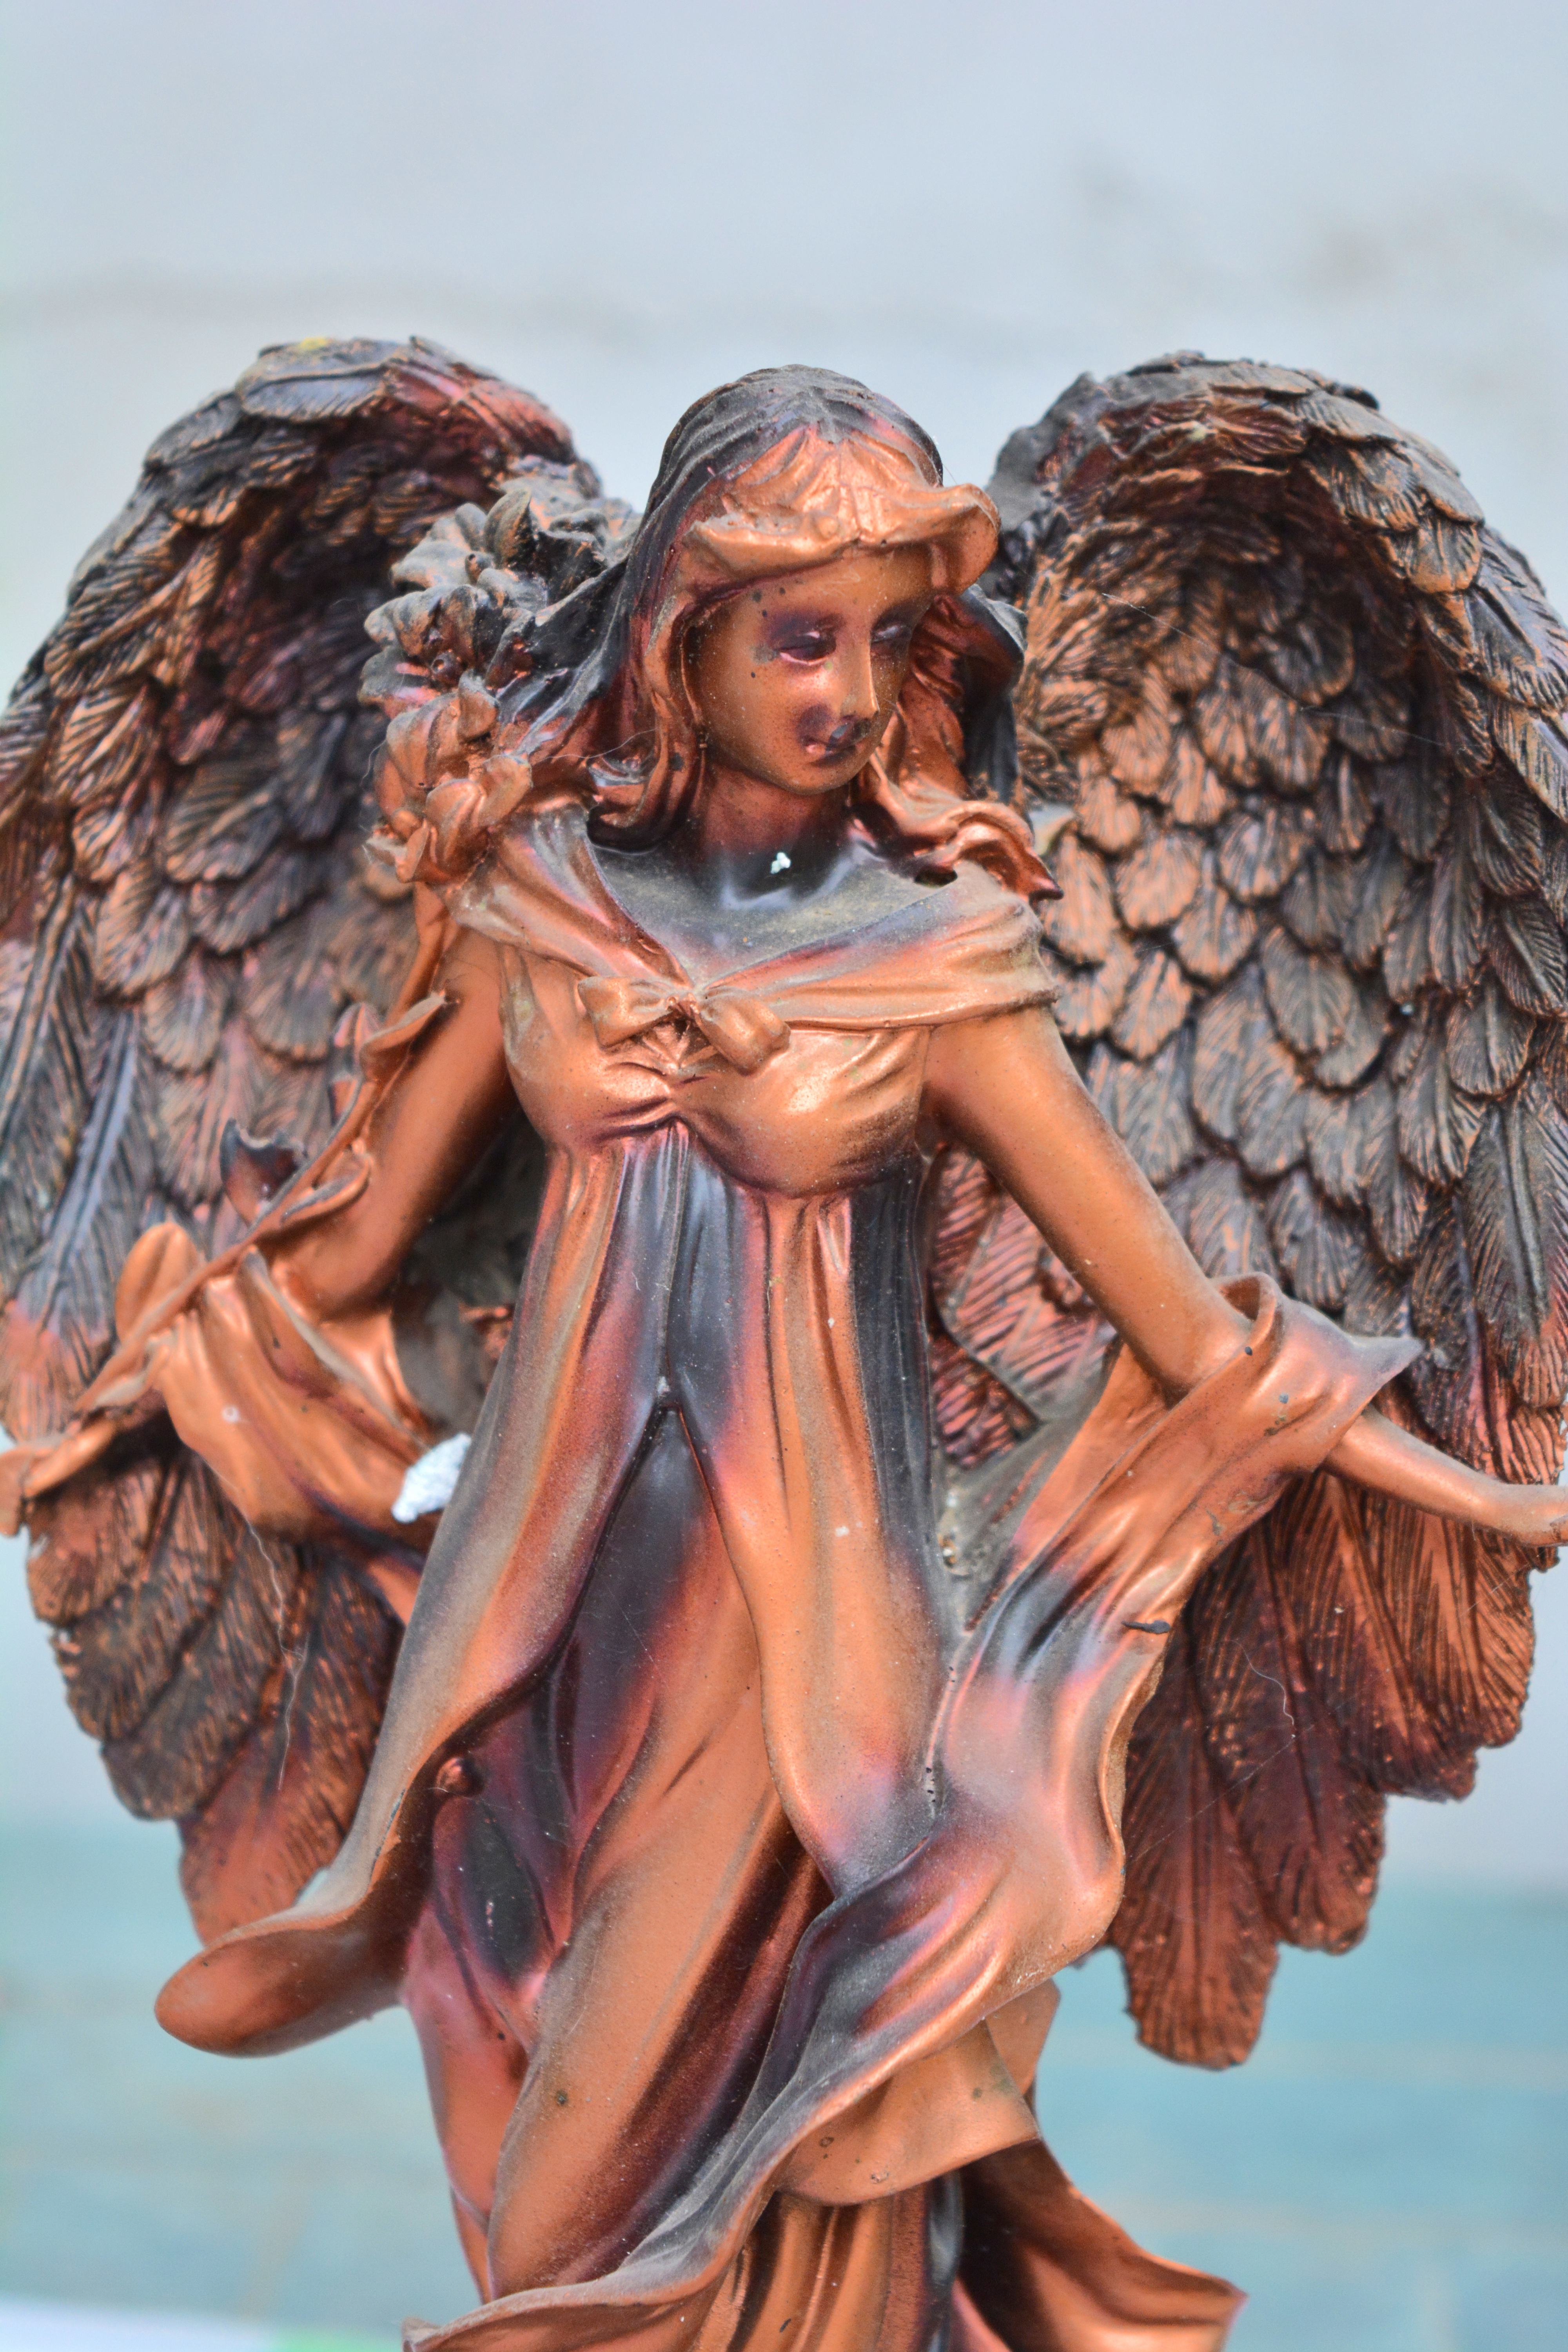
statue, metal, sculpture, angel, art, brass, figurine, statuette, bronze, nice, divine, mythology, angelic, fictional character